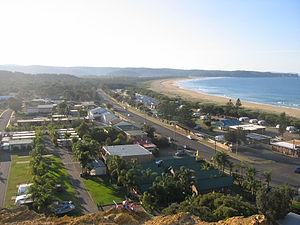
Tathra, Nouvelle-Galles du Sud Australie
Tathra est une localité de la côte de Saphir au sud-est de la Nouvelle-Galles du Sud en Australie à 446 km au sud de Sydney.